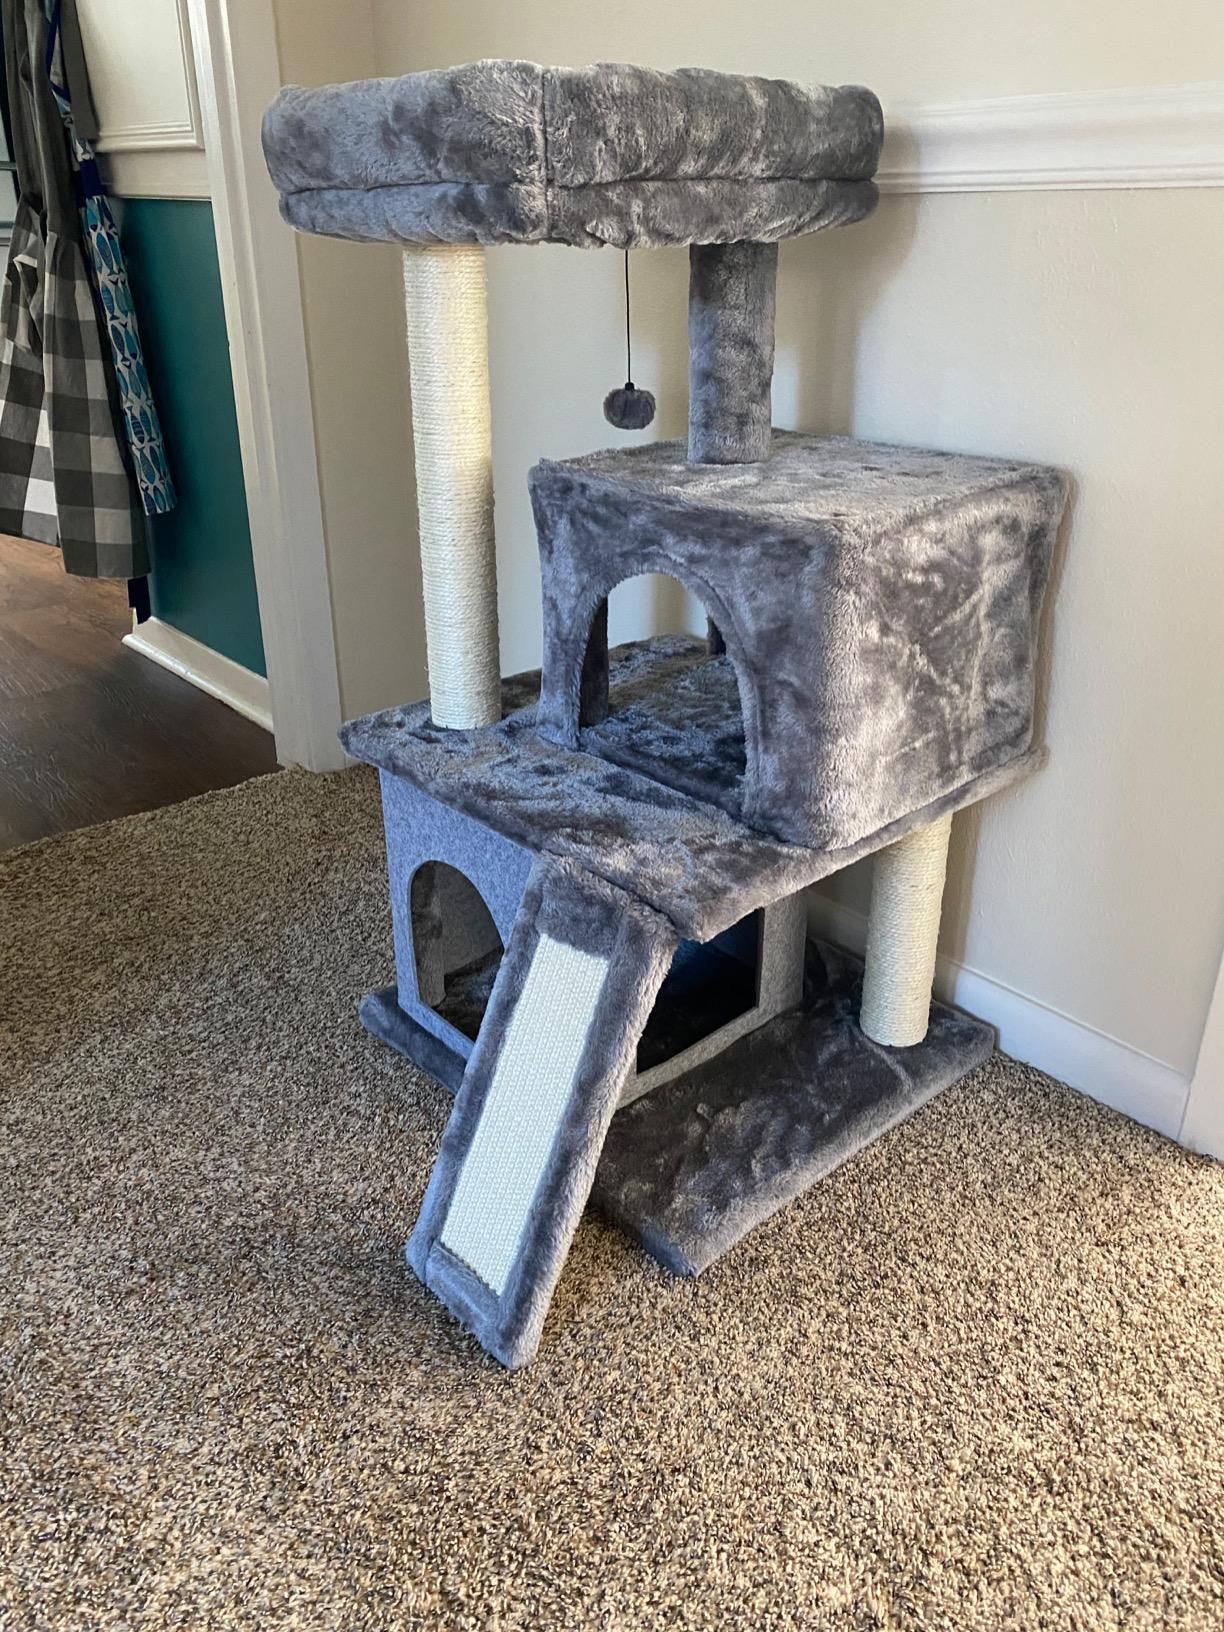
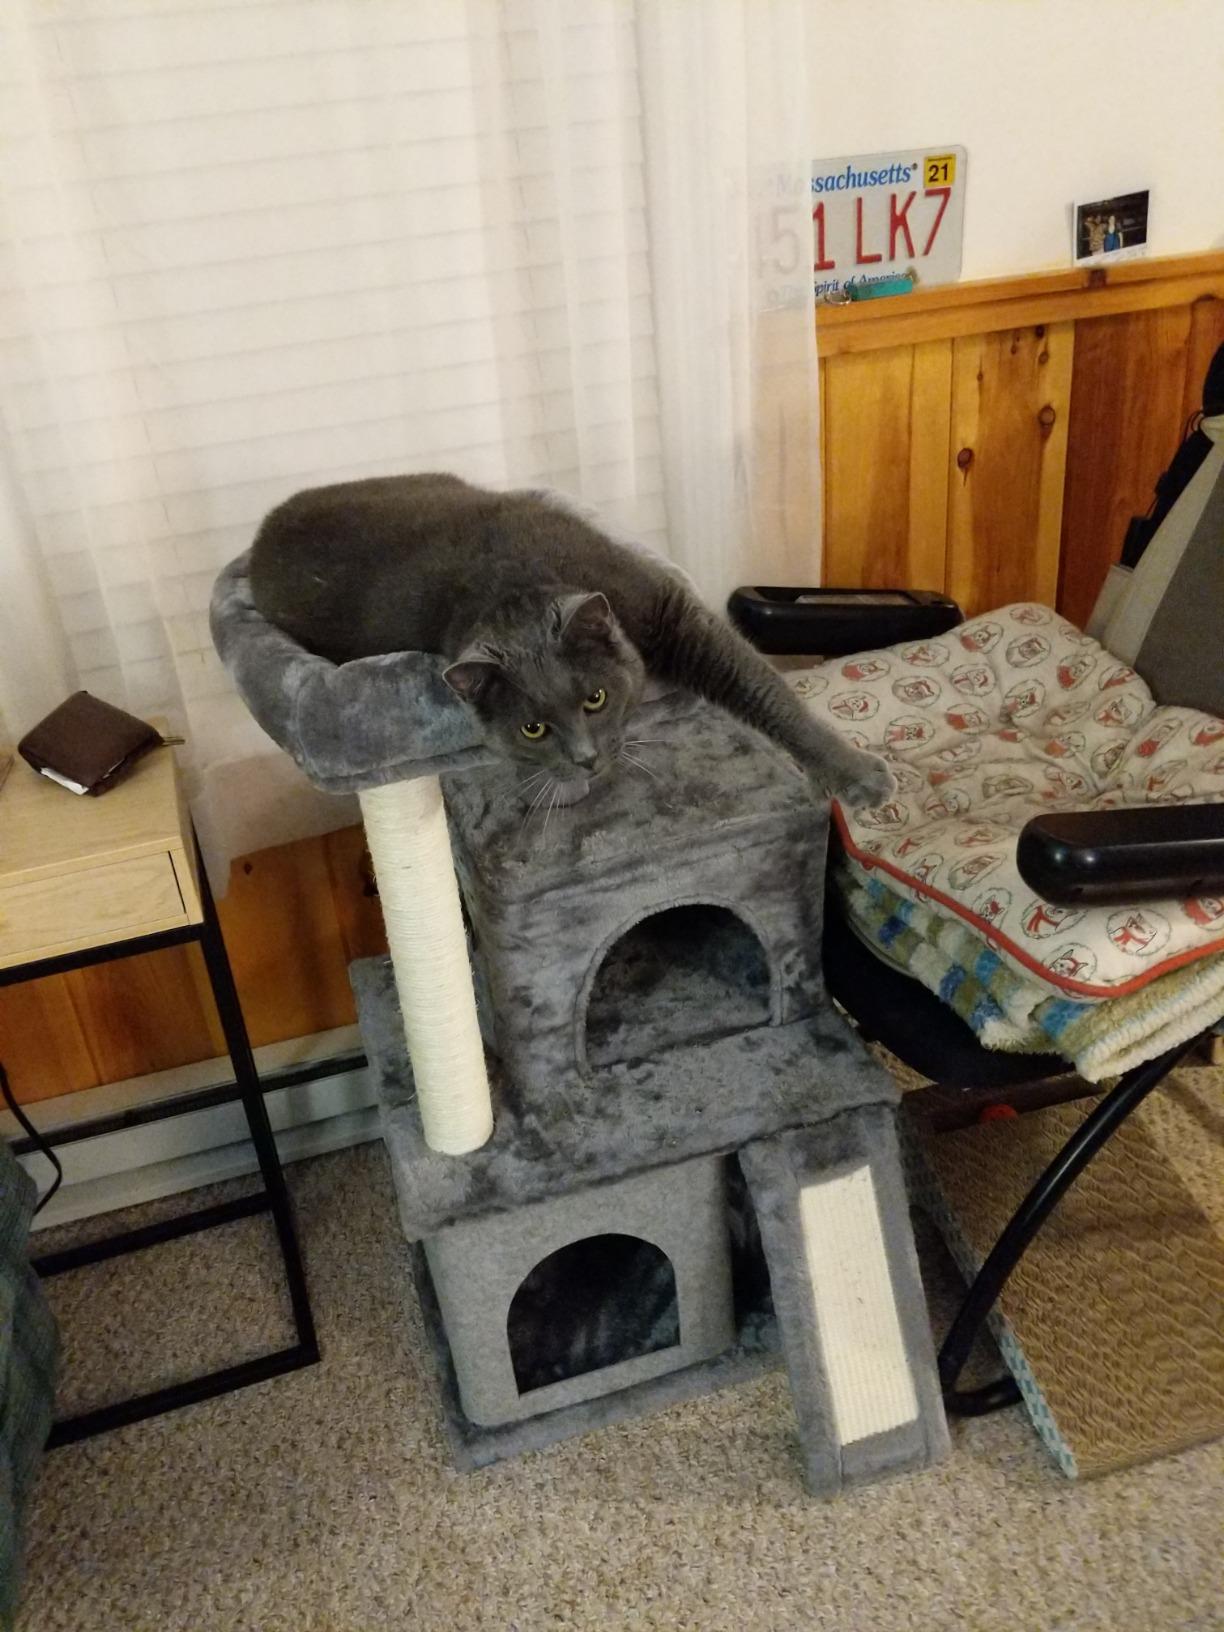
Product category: items_cat tree
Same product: yes